The Vampire Stories of R. Chetwynd-Hayes

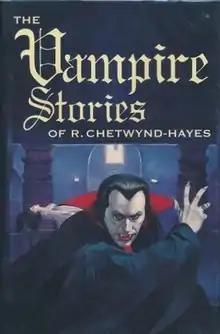
Dust-jacket from the first edition

The Vampire Stories of R. Chetwynd-Hayes is a collection of horror short stories by British author R. Chetwynd-Hayes, edited by Stephen Jones. It was released in 1997 by Fedogan & Bremer in an edition of 1,000 copies, of which 100 were signed by the author, editor, illustrator, cover artist and Brian Lumley who wrote the foreword. Most of the stories originally appeared in other anthologies and collections. Currently published under the title Looking for Something to Suck: The Vampire Stories of R. Chetwynd-Hayes.